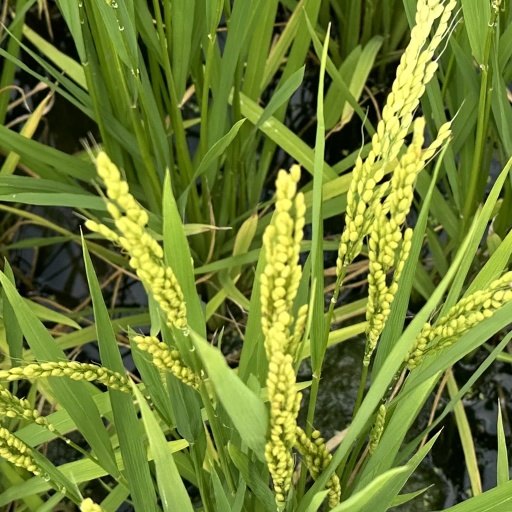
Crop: rice